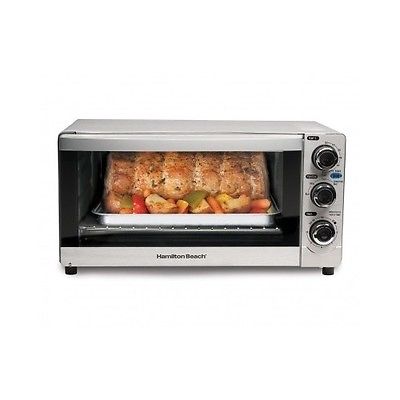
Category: toaster